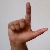
The image shows a hand gesture representing the letter 'L' in Indian Sign Language.